Bob McLeod (American football)

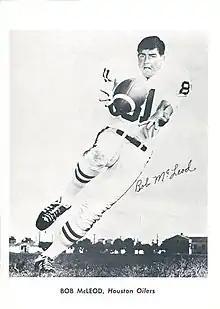

Robert Don McLeod (November 10, 1938 – July 6, 2019) was an American professional football player who was a tight end for the Houston Oilers of the American Football League (AFL). At 6'5", 232 lbs., he played college football for the Abilene Christian Wildcats and was selected by the Oilers in the 1961 AFL draft. McLeod played six seasons in professional football, from 1961 to 1966.